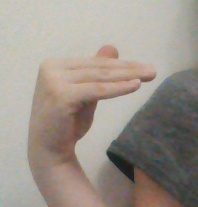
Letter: khaa